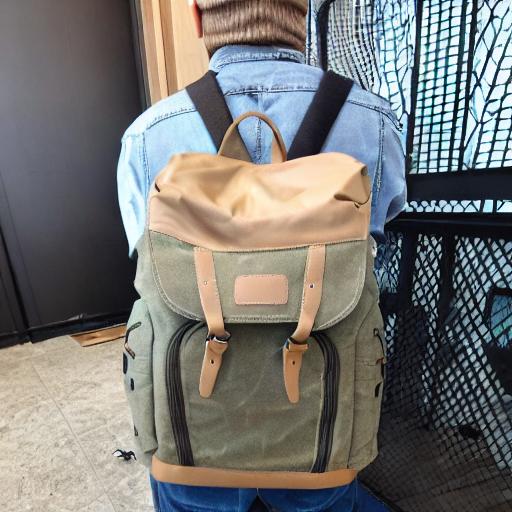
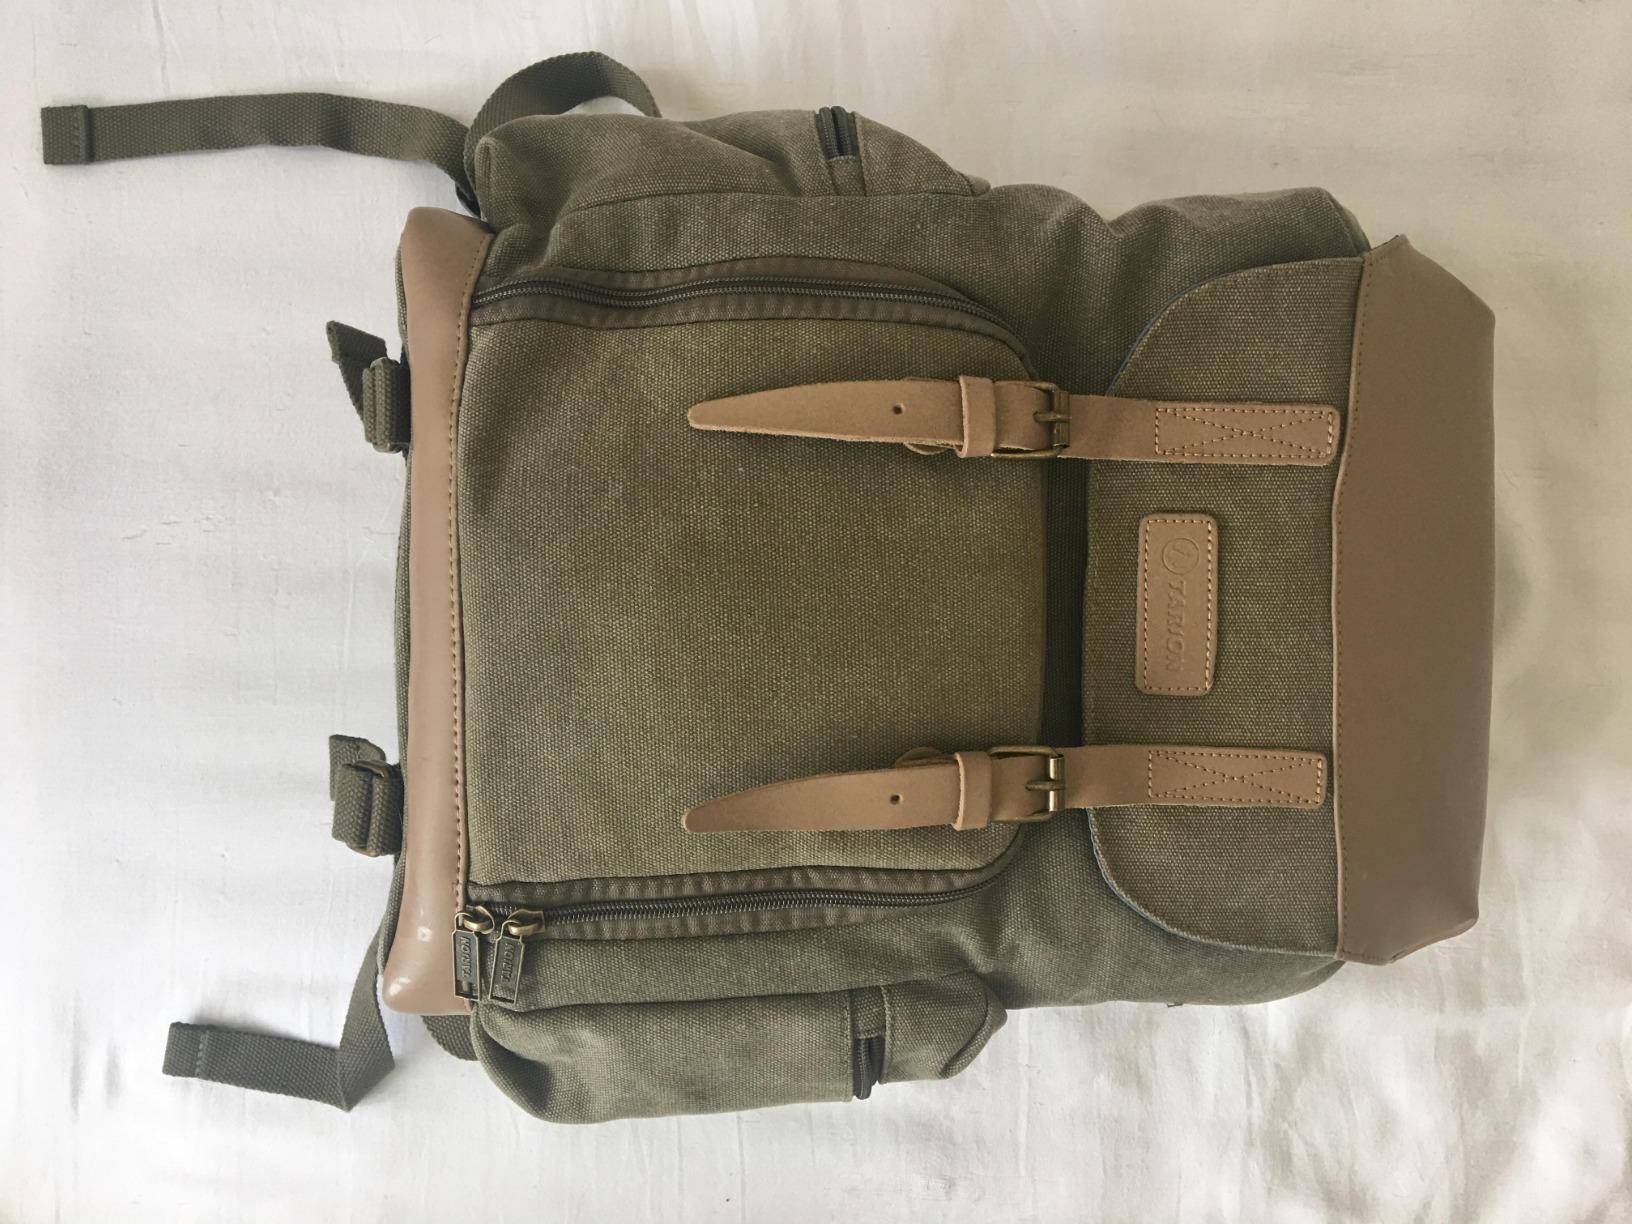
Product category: bag
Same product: no